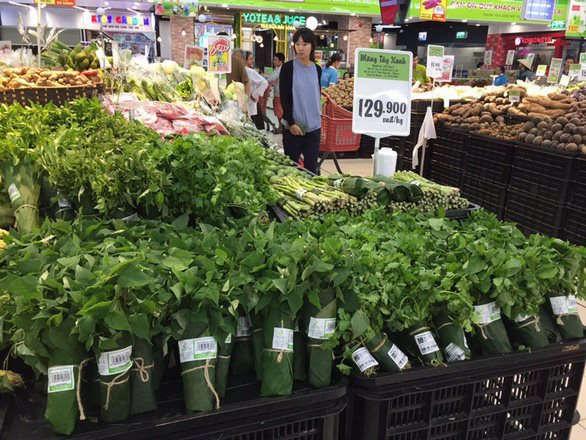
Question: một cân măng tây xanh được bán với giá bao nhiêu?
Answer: một cân măng tây xanh được bán với giá 129 900 đồng